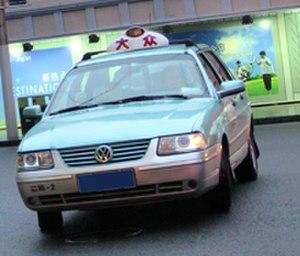
Volkswagen Santana aperçue à Shanghai en Chine.
La Santana est une berline tricorps de Volkswagen, basée sur la seconde génération de Volkswagen Passat. Elle a d'abord été introduite en 1981 et elle est produite jusqu'en 2013 en Chine.